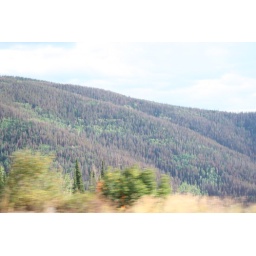
Notice red pine tree's. They have been killed by beatles.